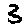
Label: 3